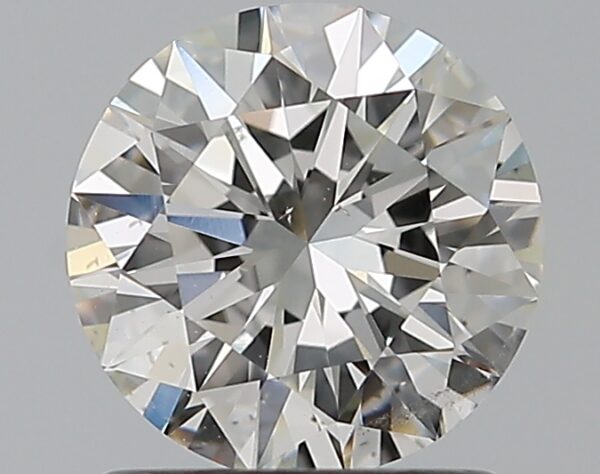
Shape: round
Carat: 1.01
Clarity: SI1
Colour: G
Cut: EX
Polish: EX
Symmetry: EX
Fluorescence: N
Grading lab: GIA
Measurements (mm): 6.49 x 6.53 x 3.96